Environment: lab
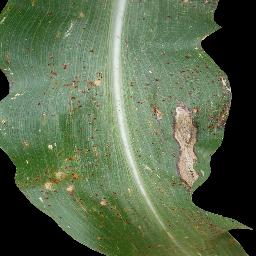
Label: common_rust